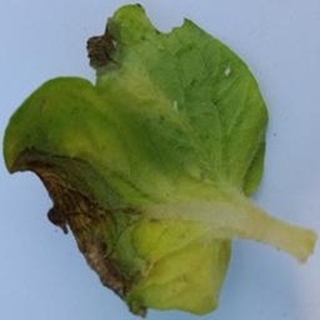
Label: potato_late_blight